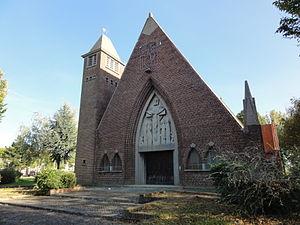
Église Sainte-Barbe des cités de la Fosse n° 1 de la Compagnie des mines de Drocourt, Drocourt, Pas-de-Calais, Nord-Pas-de-Calais, France.
Drocourt est une commune française située dans le département du Pas-de-Calais en région Hauts-de-France.